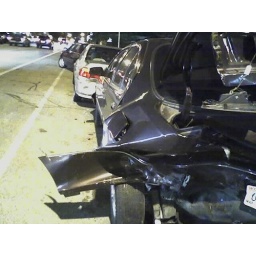
this is what the first car looked like. that one in front of the white one ran over my motorcycle.